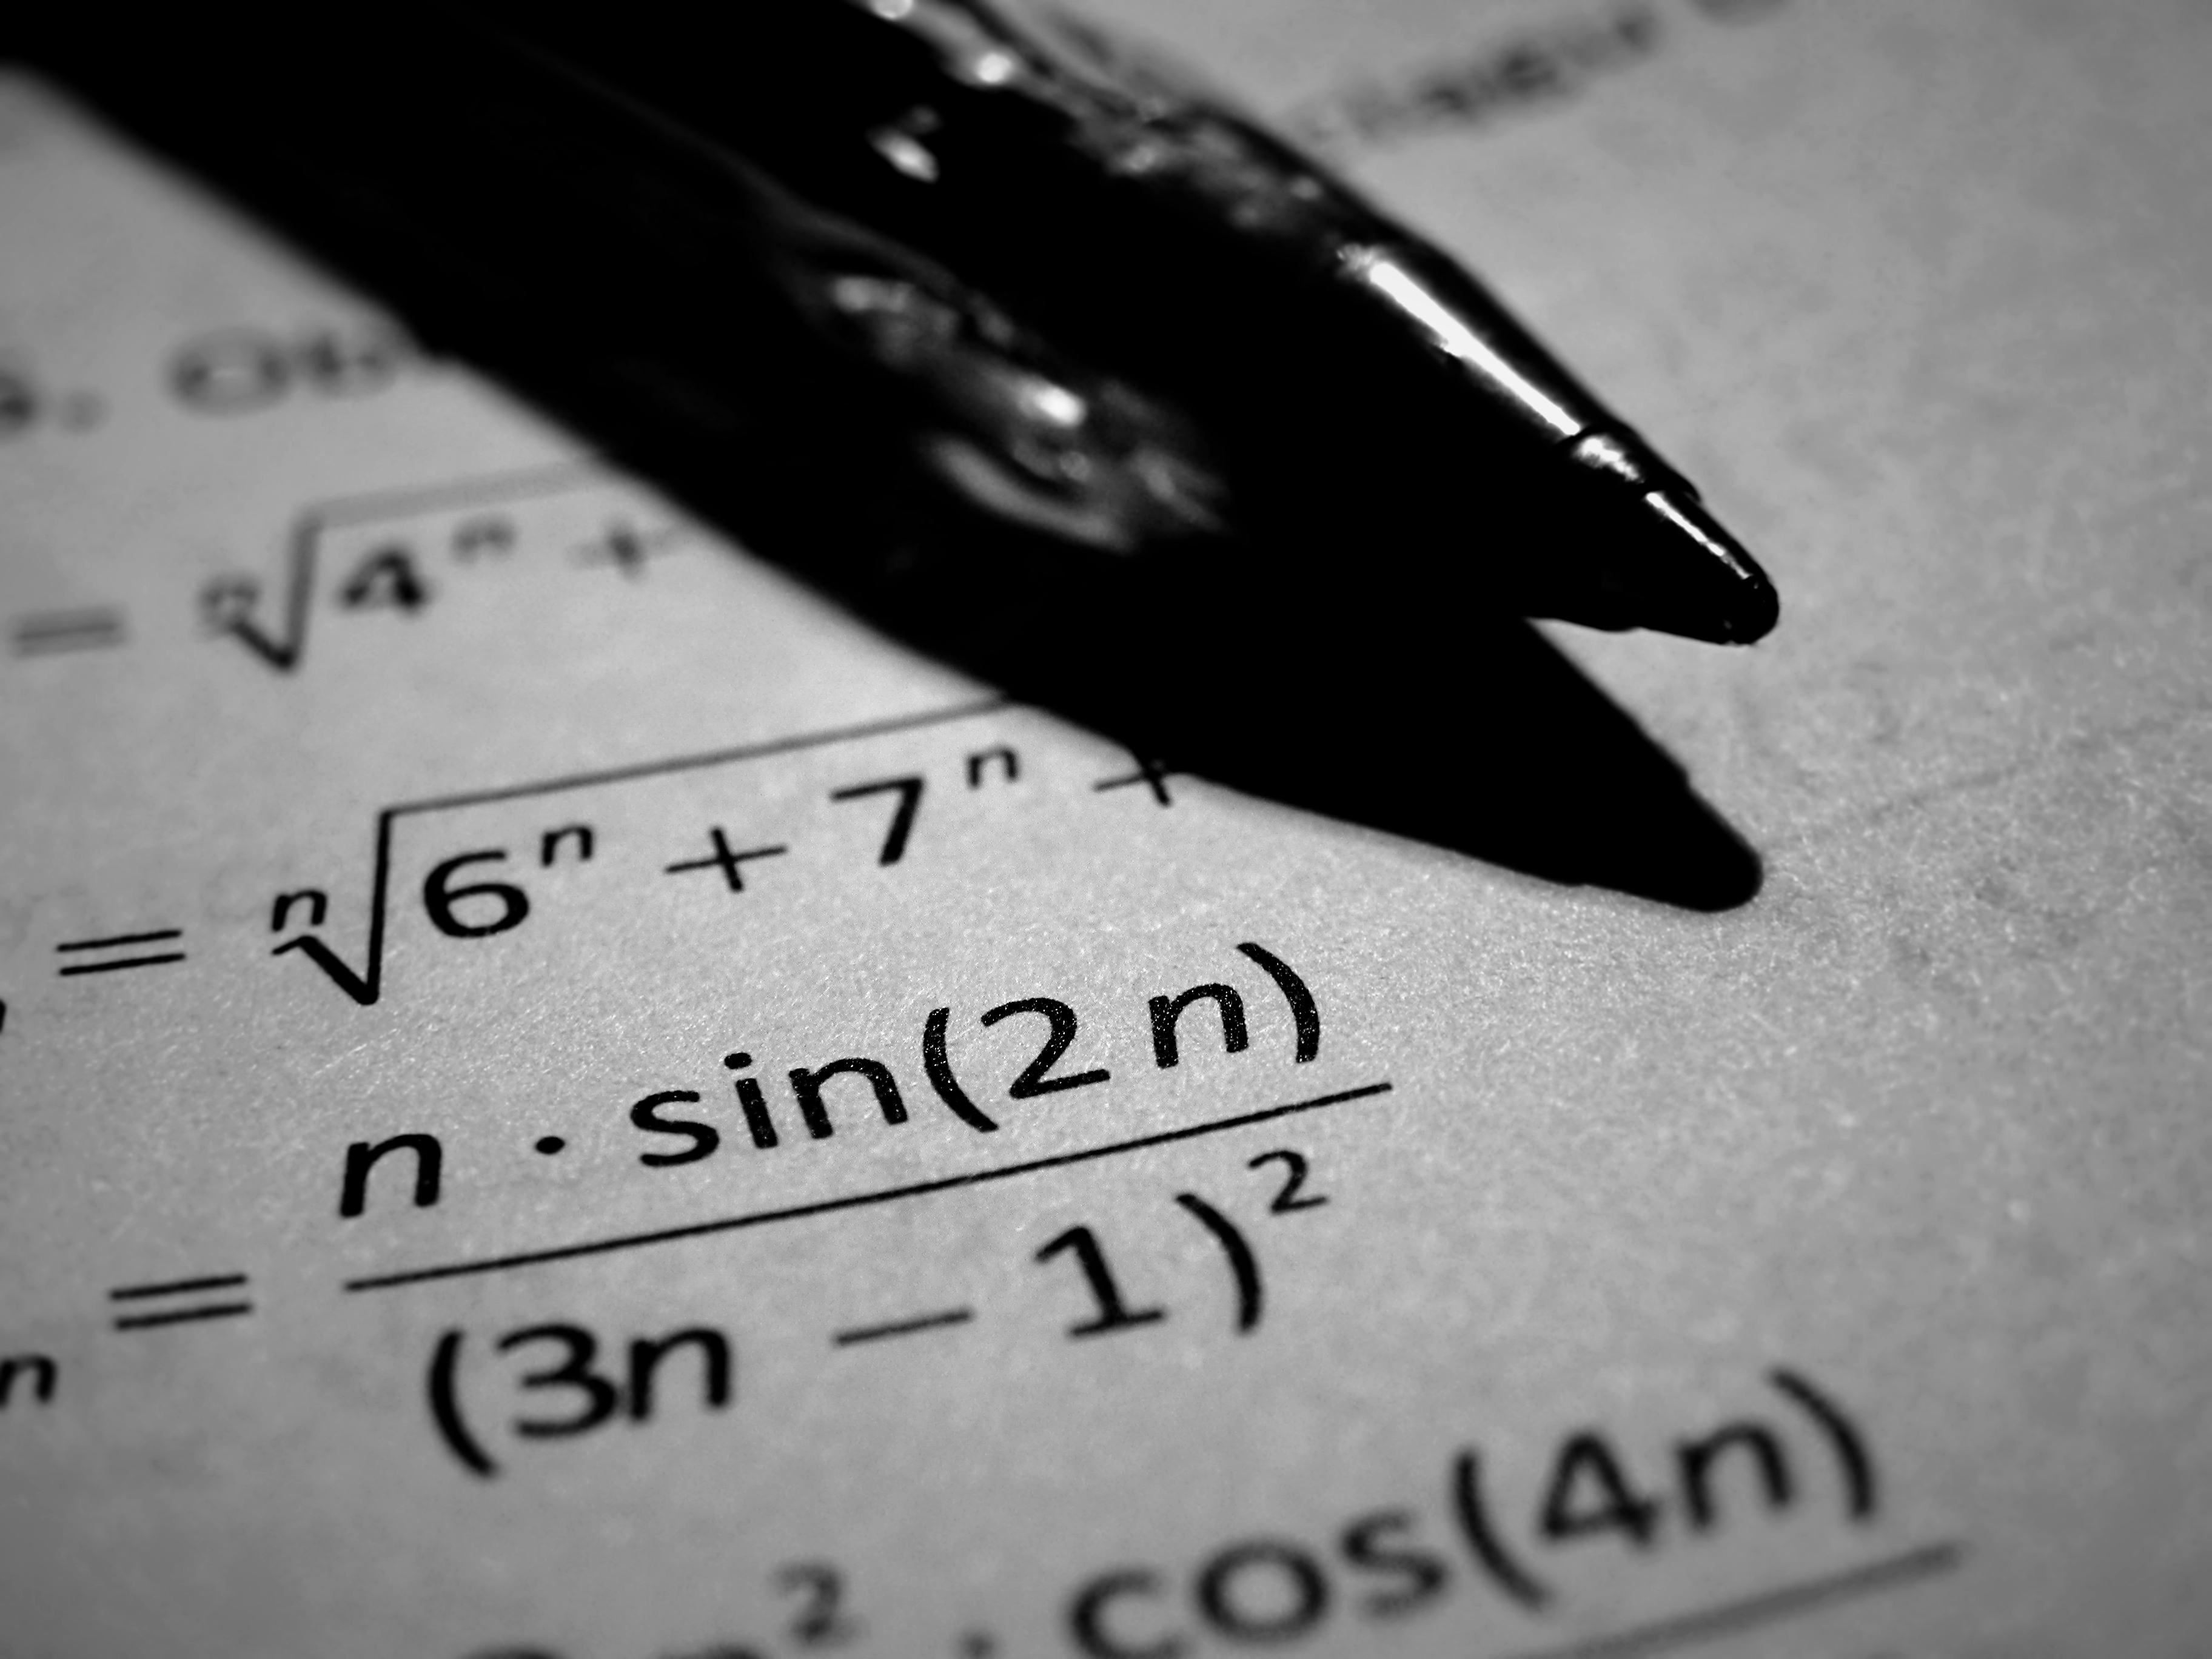
writing, hand, black and white, white, pen, black, monochrome, math, close up, brand, font, numbers, design, text, handwriting, calligraphy, emotion, trig, monochrome photography, formulas, trigonometery